History of Asturias

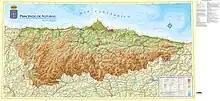
Map showing the general situation of Asturias as of 2008, including the population of all municipalities, their capitals and other important towns and villages, as well as some general data about the autonomous community in that year.

With the arrival of democracy in Spain, the Regional Council of Asturias was created as a provisional pre-autonomous body, presided over by Rafael Fernández Álvarez. On December 30, 1981, the Statute of Autonomy of Asturias was approved, establishing the creation of the autonomous community of the Principality of Asturias.